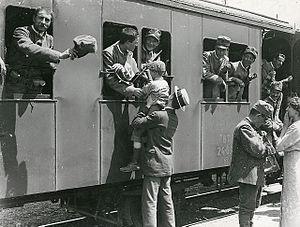
Lorsque la Première Guerre mondiale éclate en 1914, l'Italie qui jusque-là était alliée de la Triplice décide de rester neutre avant de s'engager auprès de la Triple-Entente qui lui consent de nombreuses concessions territoriales en cas de victoire. Les opérations italiennes restent limitées à un front qui les oppose, la plus grande partie de la guerre, à l'Autriche-Hongrie. De 1915 à 1917 l'armée italienne, mal équipée et mal commandée, arrive néanmoins à pénétrer de quelques kilomètres en territoire ennemi, les Autrichiens restent en général sur la défensive. Cependant à l'automne 1917 les Italiens subissent une cuisante défaite à Caporetto avant d'obtenir la victoire à Vittorio Veneto en novembre 1918 qui amène l'Empire austro-hongrois à demander l'armistice qui met fin au conflit.